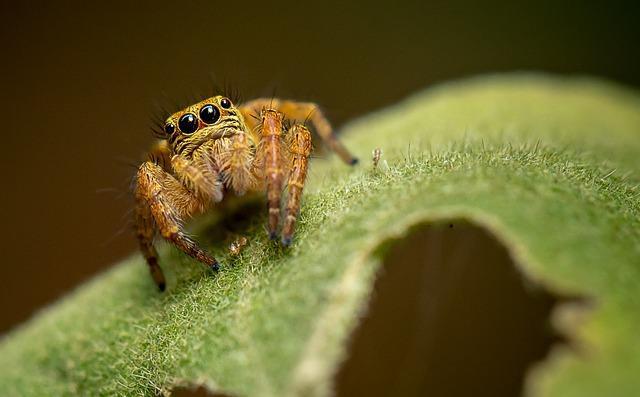
spider